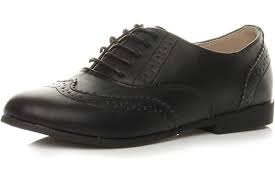
Label: Brogue